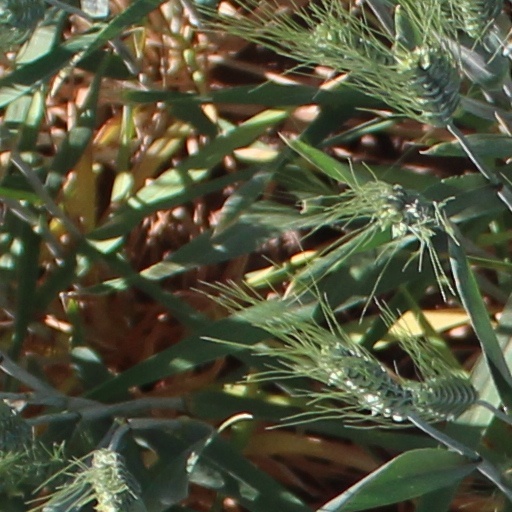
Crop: wheat